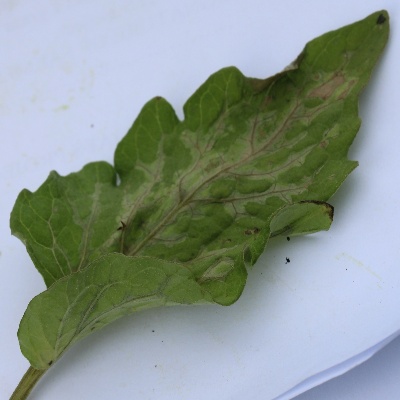
Crop: Tomato
Condition: septoria leaf spot